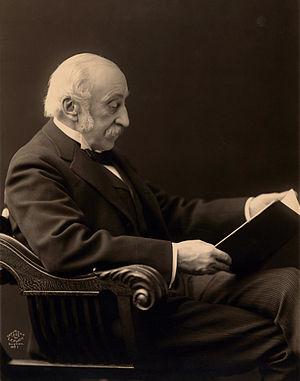
Charles Eliot Norton, né le 16 novembre 1827 à Cambridge où il est mort le 21 octobre 1908, est un érudit et un homme de lettres américain.